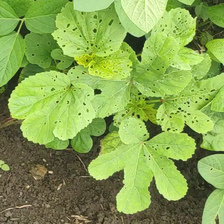
Weed species: Little_Mallow(Malva parviflora)